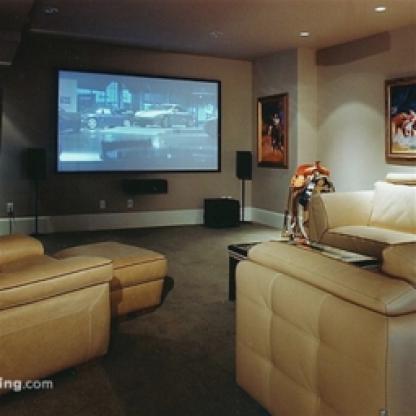
Scene: Indoor